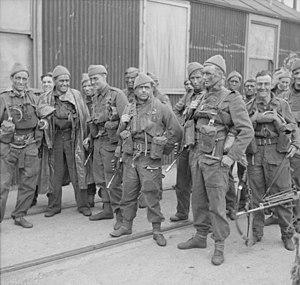
Le No. 4 Commando est une unité de commandos de l'armée de terre britannique.